Peter Chung Soon-taick

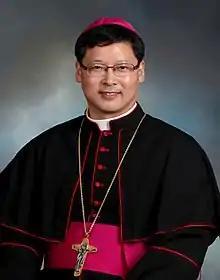

Peter Chung Soon-taick (born 5 August 1961) is a South Korean prelate of the Catholic Church. Since December 2021, he has been the Metropolitan Archbishop of Seoul and Apostolic Administrator of Pyongyang.